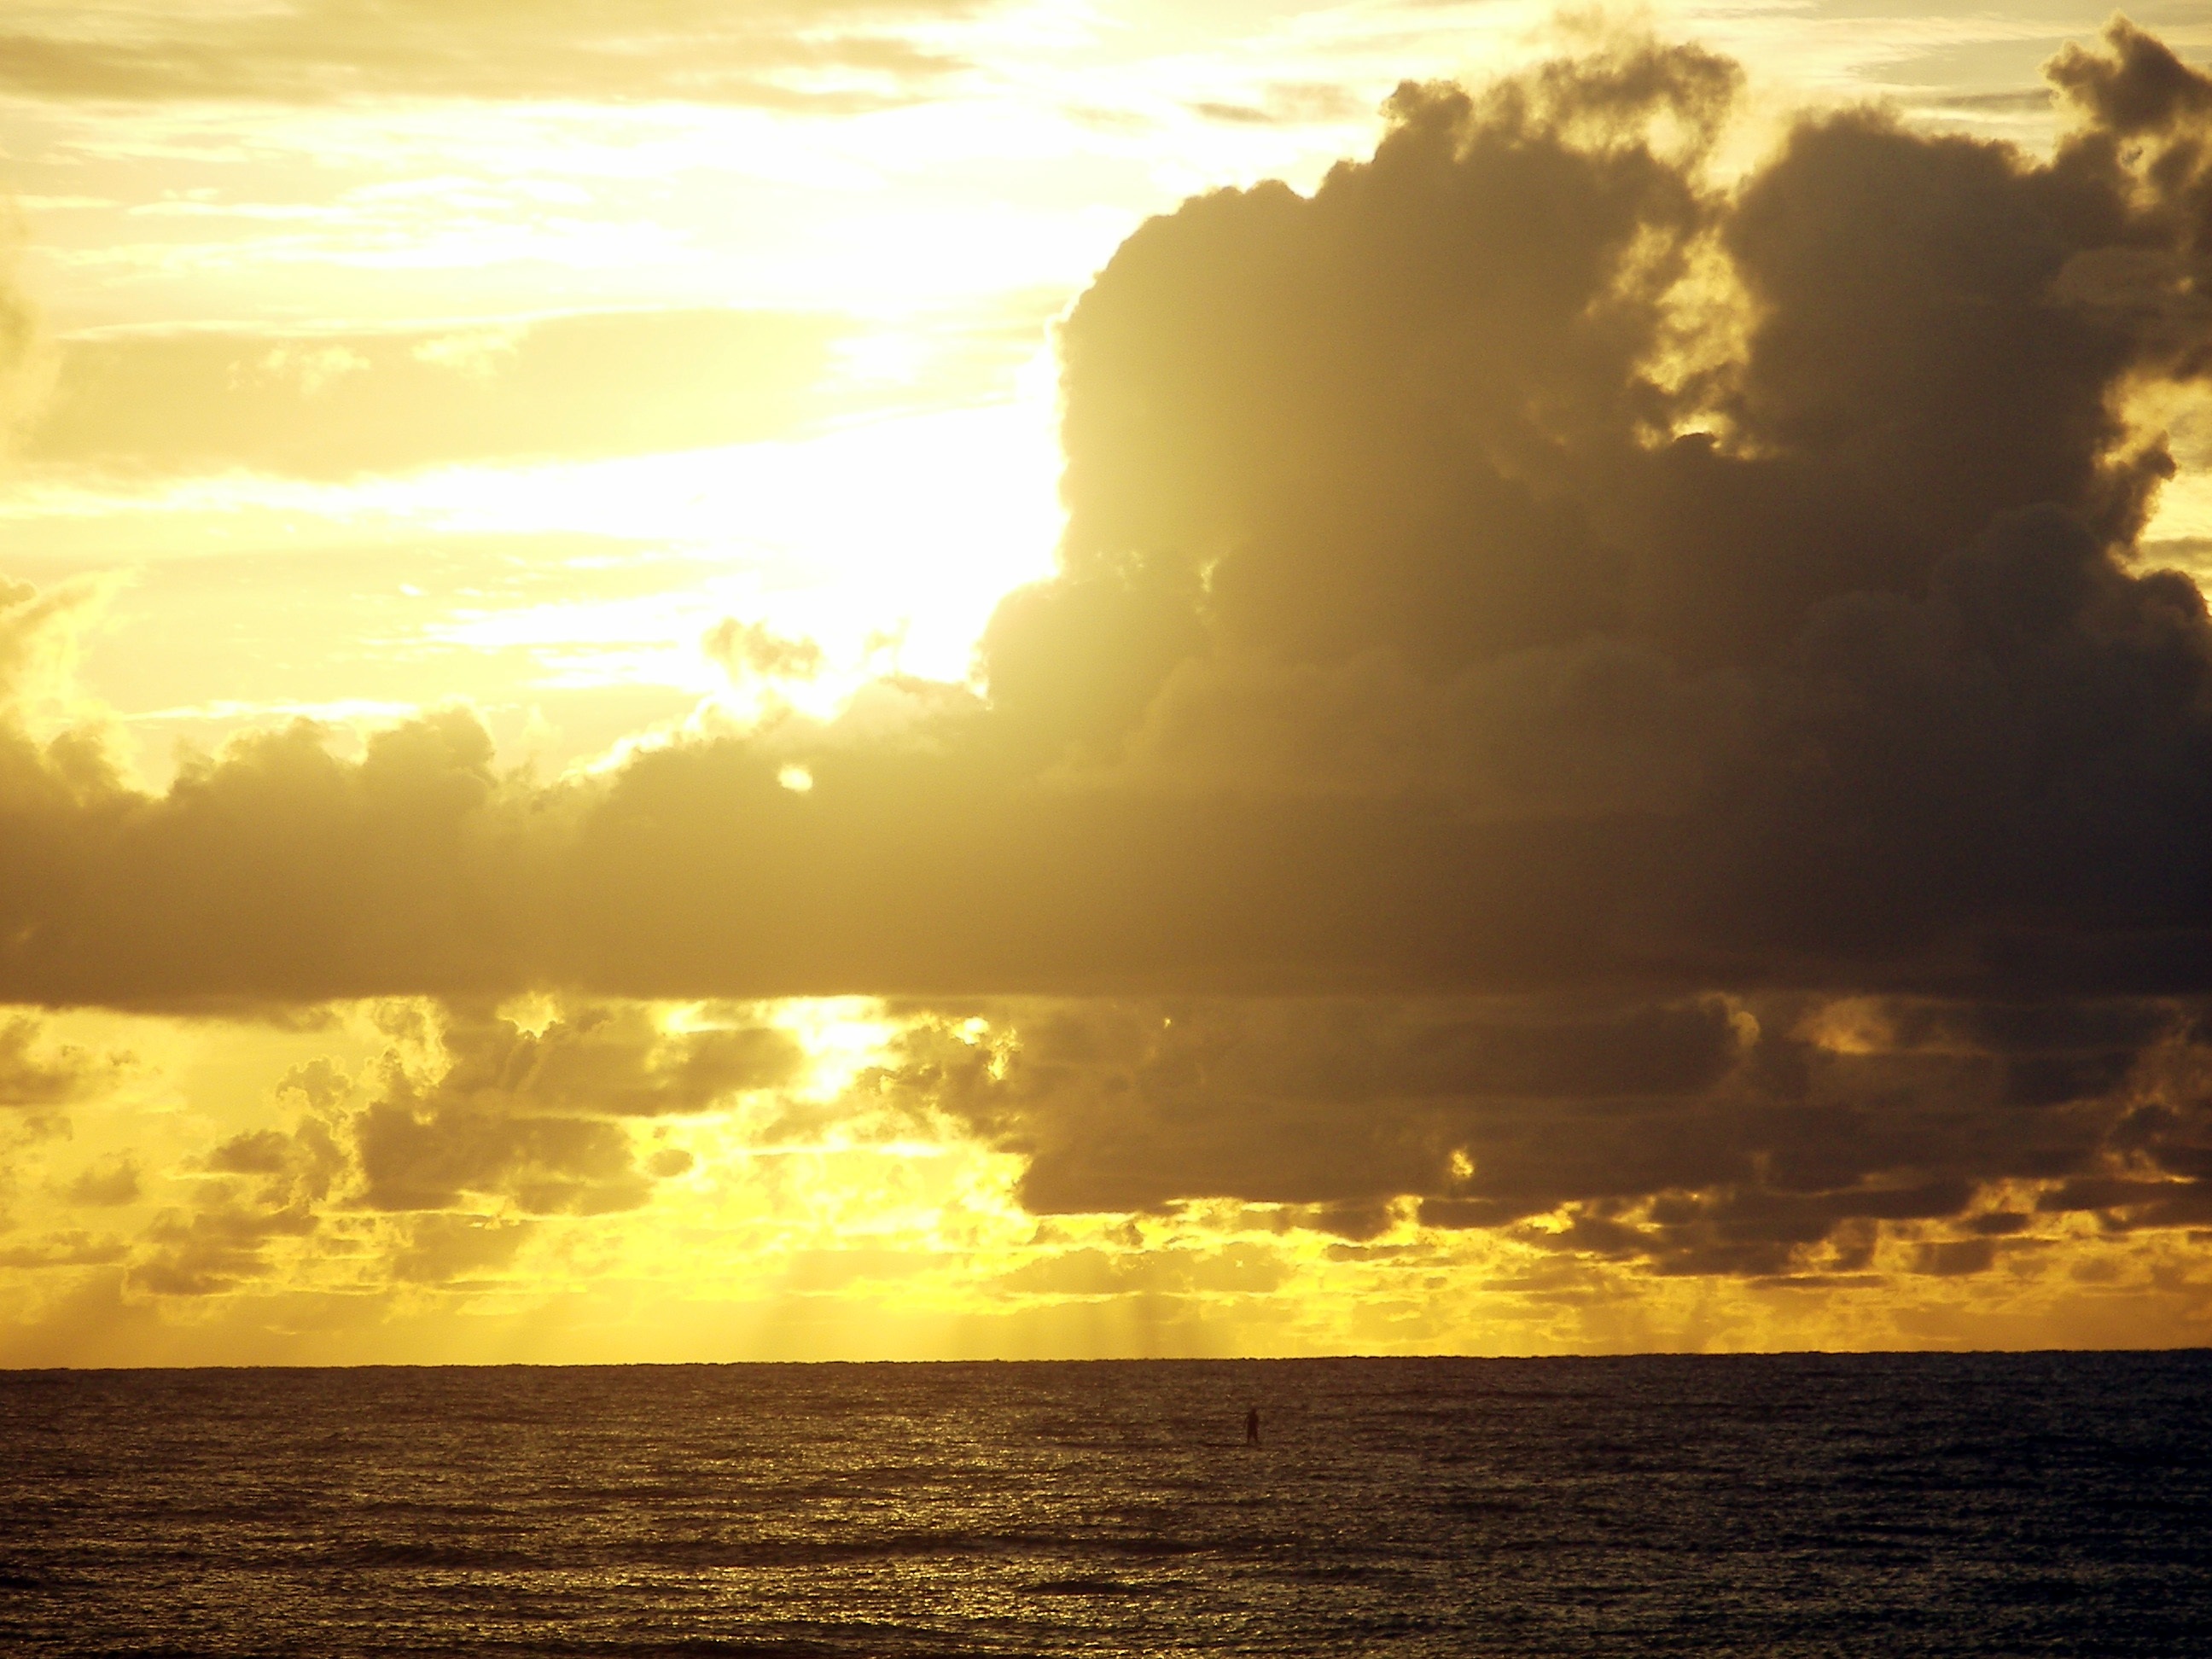
beach, landscape, sea, coast, ocean, horizon, cloud, sky, sun, sunrise, sunset, sunlight, morning, shore, wave, dawn, atmosphere, dusk, evening, reflection, litoral, afterglow, beira mar, dusk dawn, wind wave